Frank Lavin

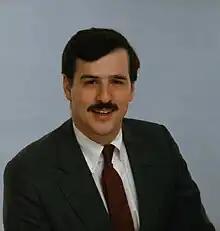
Lavin in 1987

Franklin L. Lavin (born October 26, 1957) is a former Republican White House aide who was the political director for Ronald Reagan between 1987 and 1989, a United States diplomat, U.S. naval officer, and a bank executive.